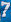
Number: 7